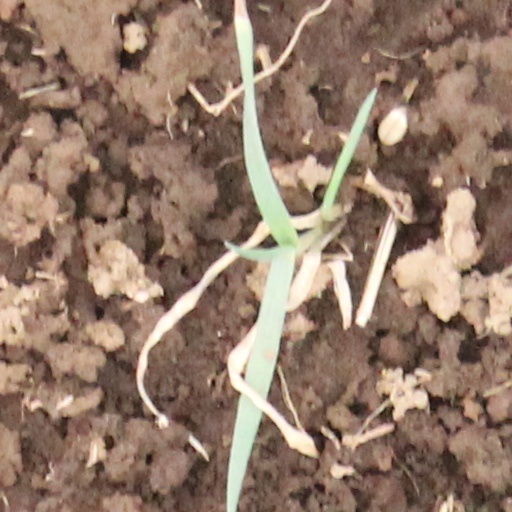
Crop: wheat